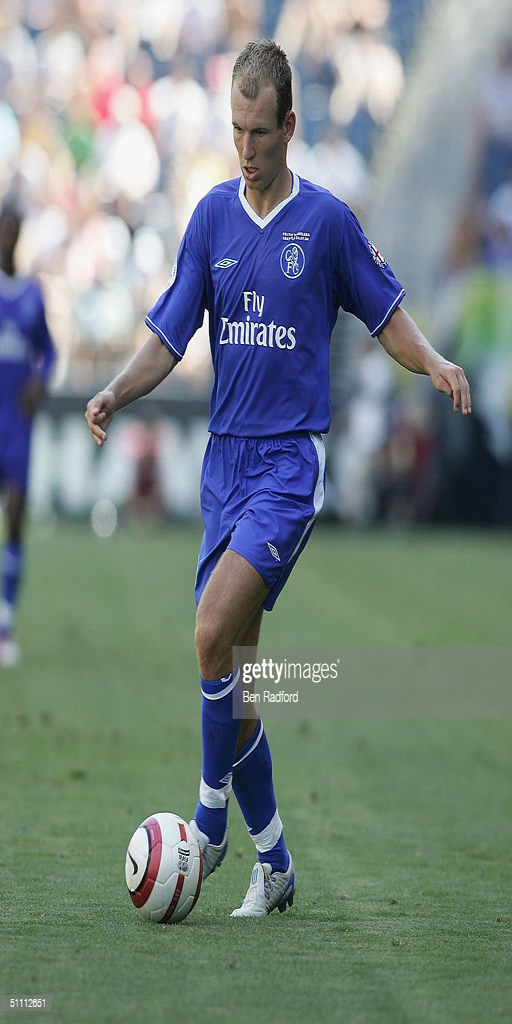
soccer winger during the champion 's match .